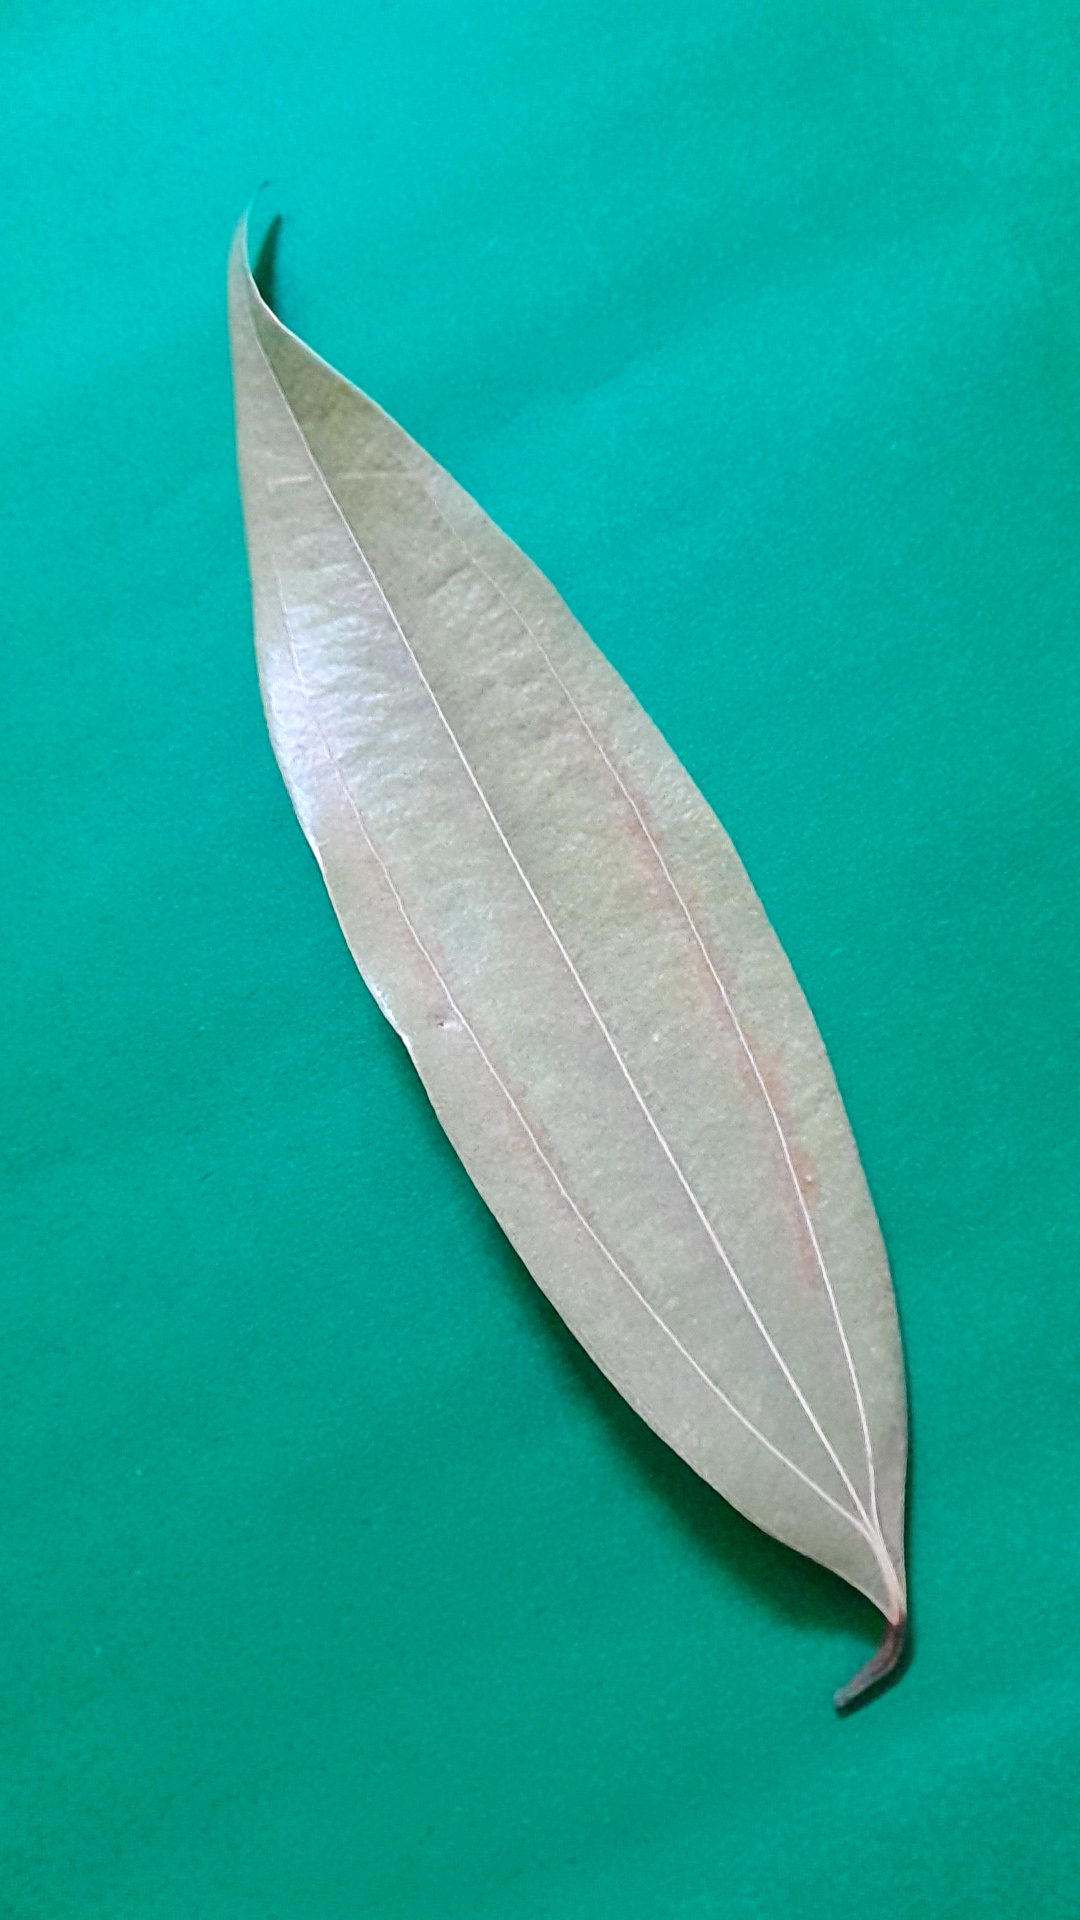
Label: Dry Leaf